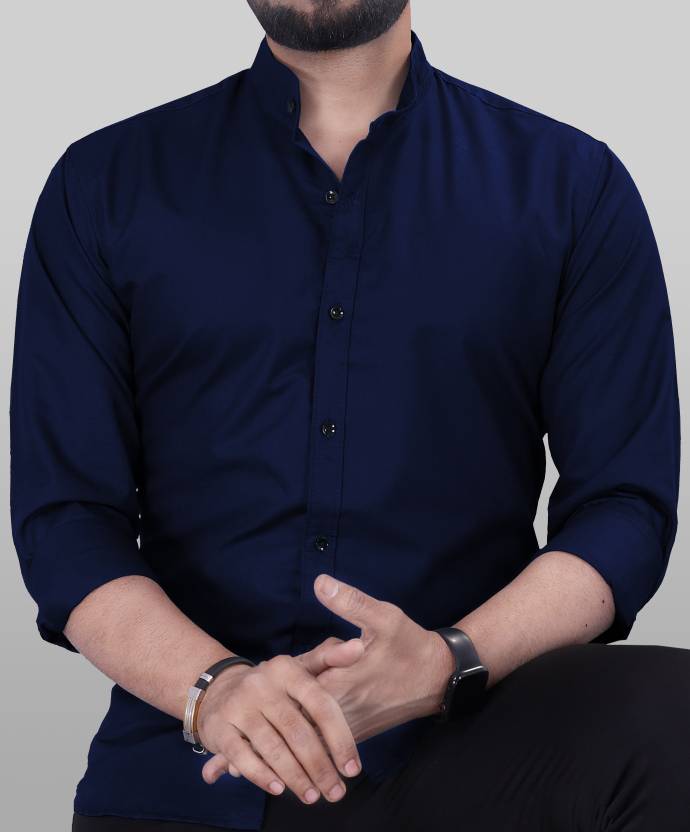
Product: Men Regular Fit Solid Mandarin Collar Casual Shirt
Price: ₹339
Colors: Blue
Pattern: Solid